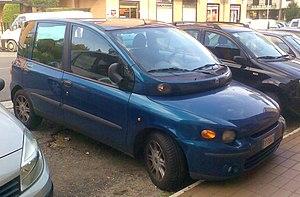
Le Fiat Multipla est un monospace fabriqué par le constructeur italien Fiat de 1998 à 2010.